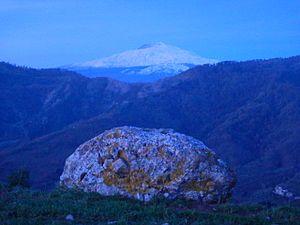
L'Etna est un volcan d'Italie situé en Sicile, à proximité de la ville de Catane, la deuxième ville la plus peuplée de Sicile. Culminant à 3 330 mètres d'altitude, il est le plus haut volcan actif d'Europe et l'un des plus actifs du monde avec près de 80 éruptions au cours du XXᵉ siècle. Sa forte activité éruptive, les coulées de lave très fluides et la proximité de zones densément peuplées ont décidé les volcanologues à l'inclure dans la liste des volcans de la décennie.